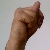
The image shows a hand gesture representing the letter 'N' in Indian Sign Language.